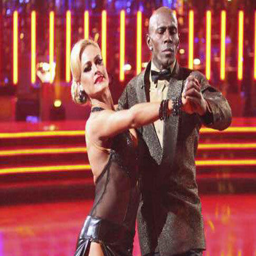
actor and tv personality compete monday onfamily tv program .